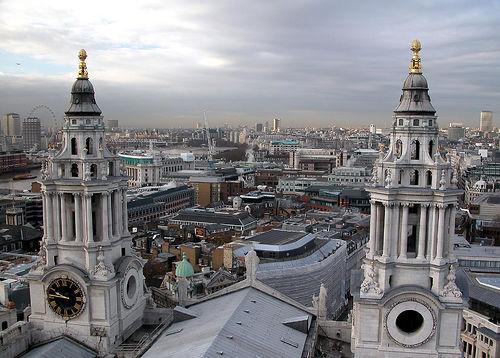
Weather: cloudy or overcast